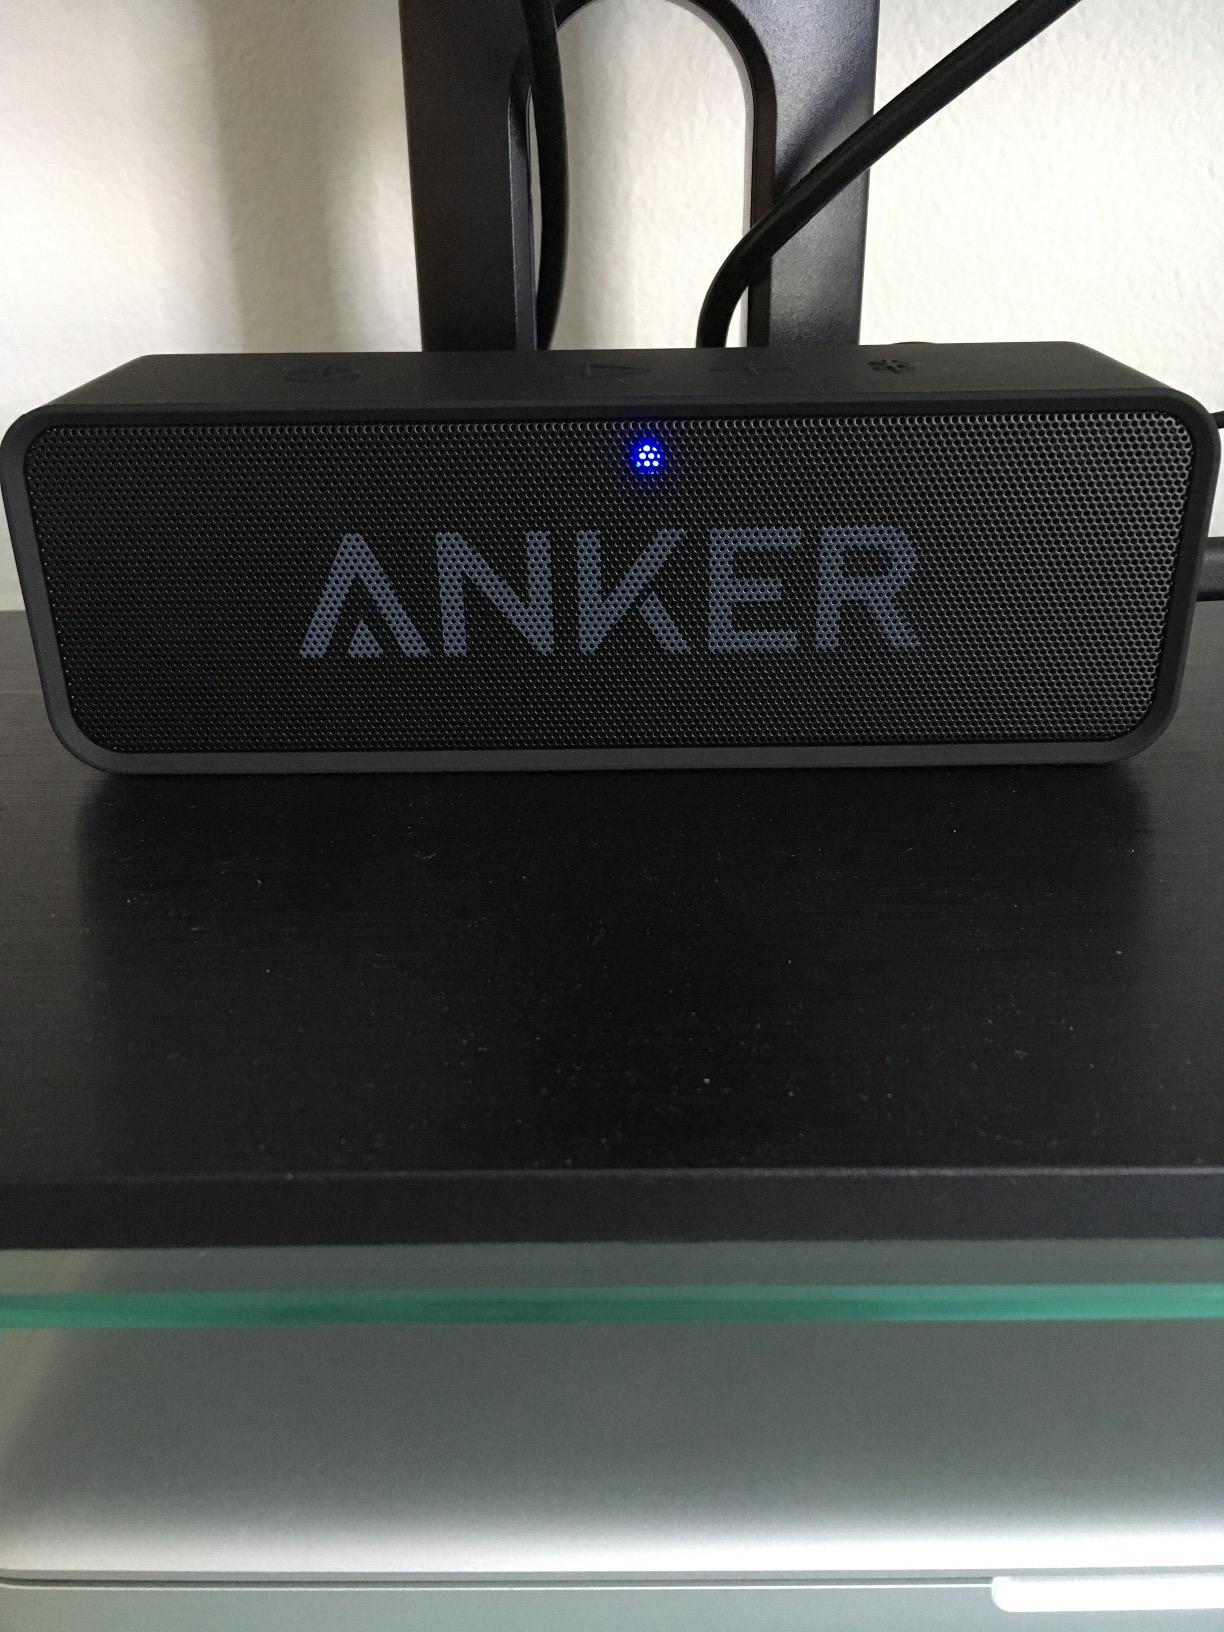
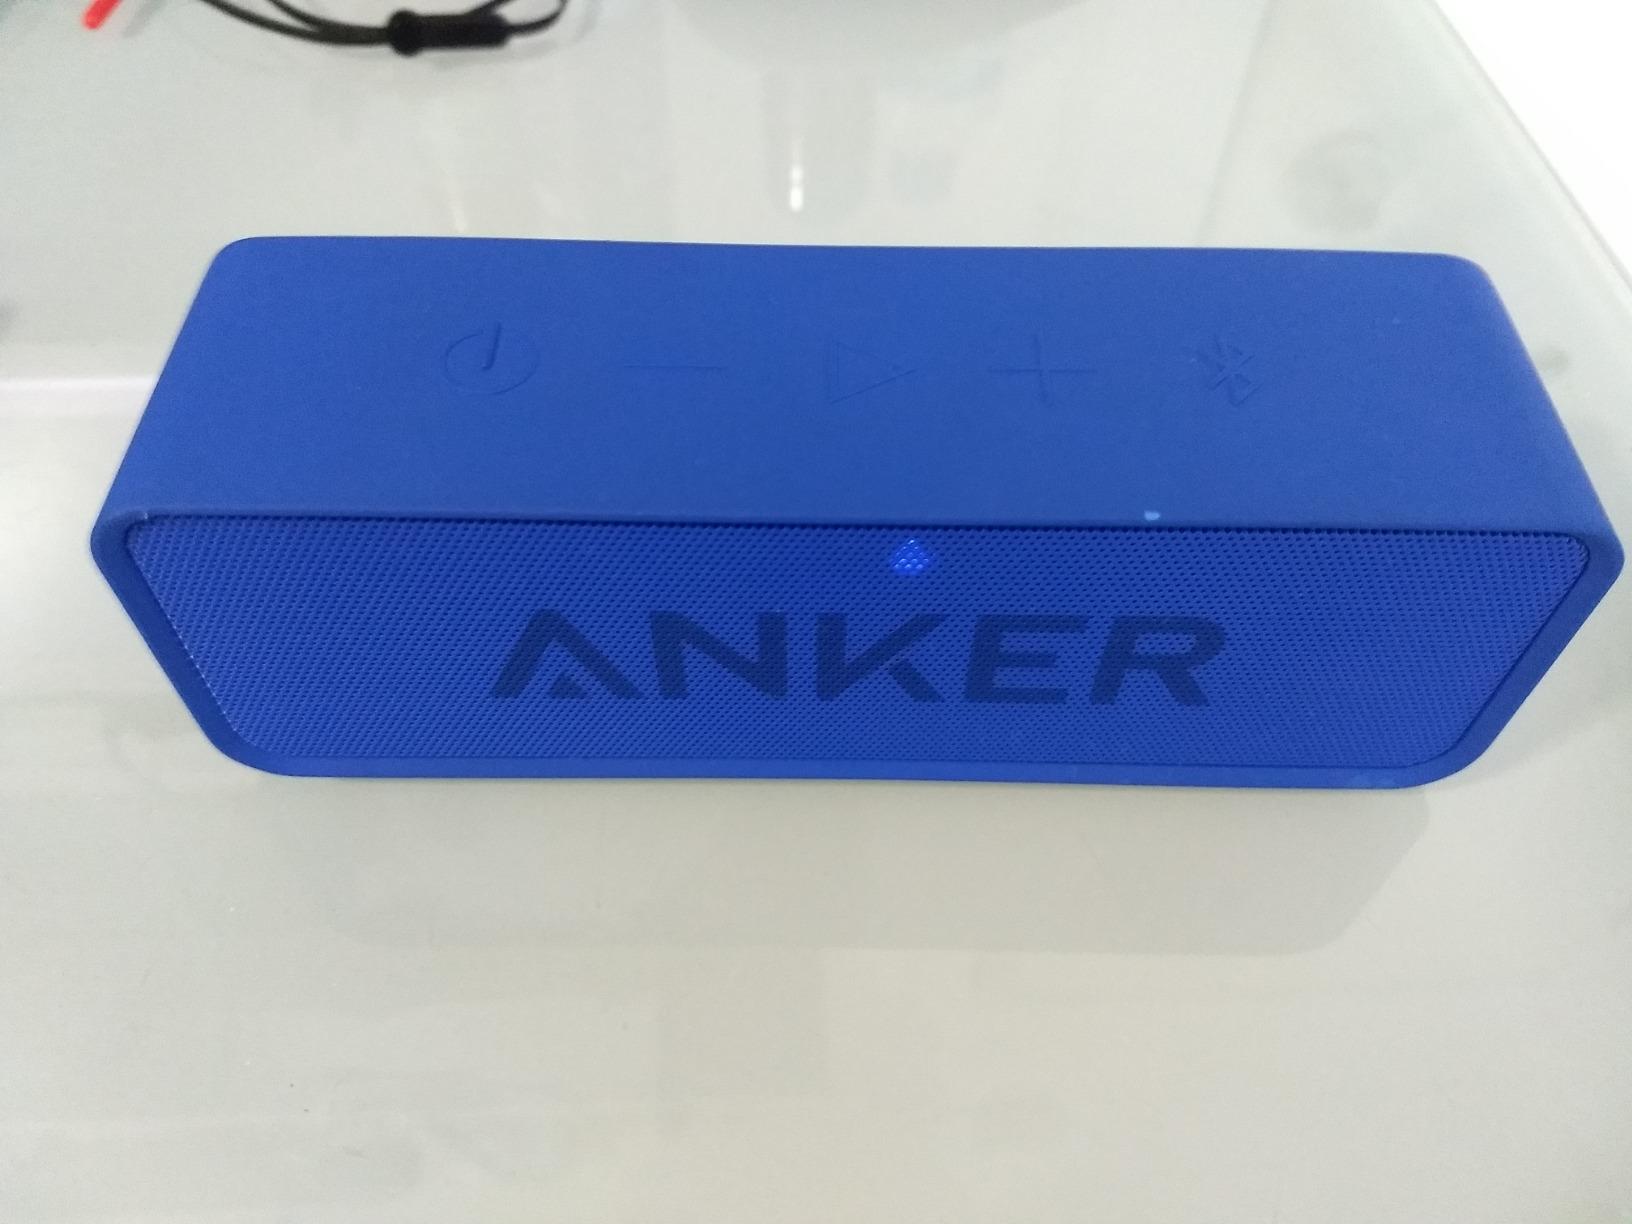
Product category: speaker
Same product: no